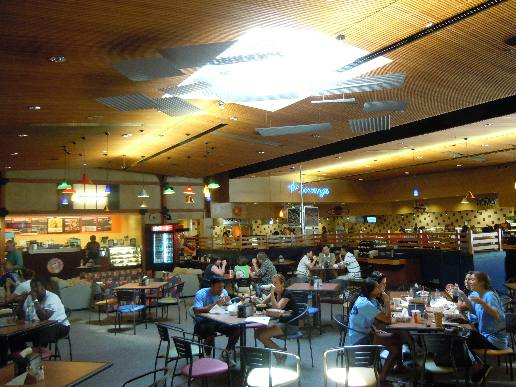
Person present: Yes